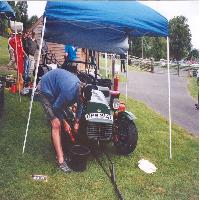
Weather: cloudy or overcast